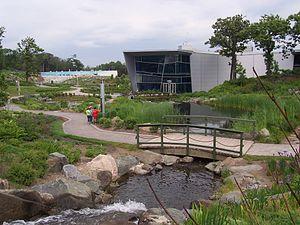
Cette page répertorie les parcs et jardins de Québec par arrondissement et quartier.
L'Aquarium du Québec est un aquarium public situé dans l'arrondissement Sainte-Foy–Sillery–Cap-Rouge de la ville de Québec.